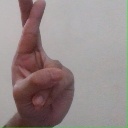
अक्षर: र